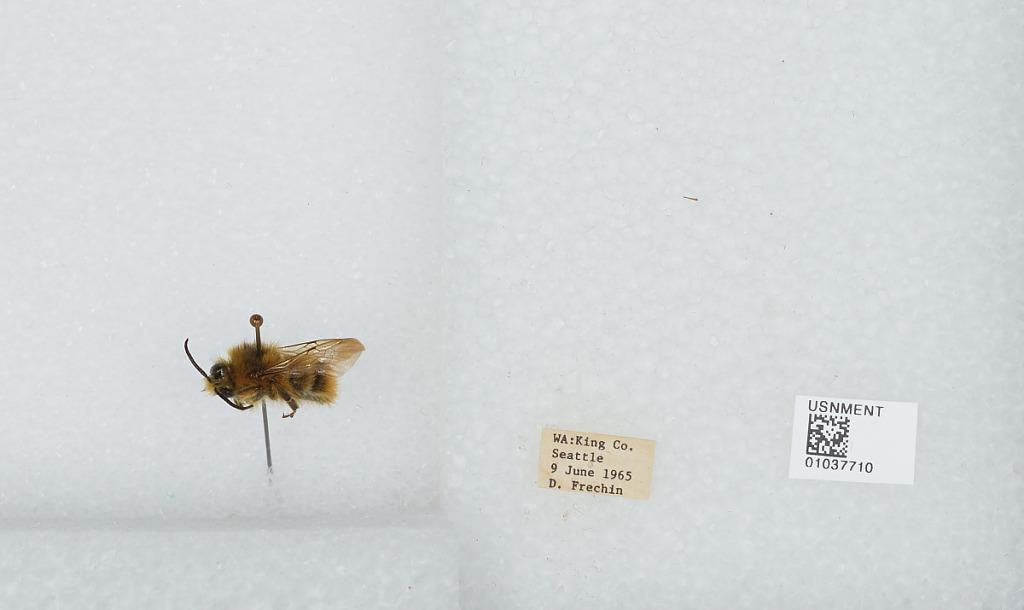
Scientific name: Bombus (Pyrobombus) mixtus Cresson
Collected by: D. Frechin
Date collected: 1965-6-9
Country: United States
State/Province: Washington
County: King
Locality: Seattle
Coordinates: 47.6097, -122.333